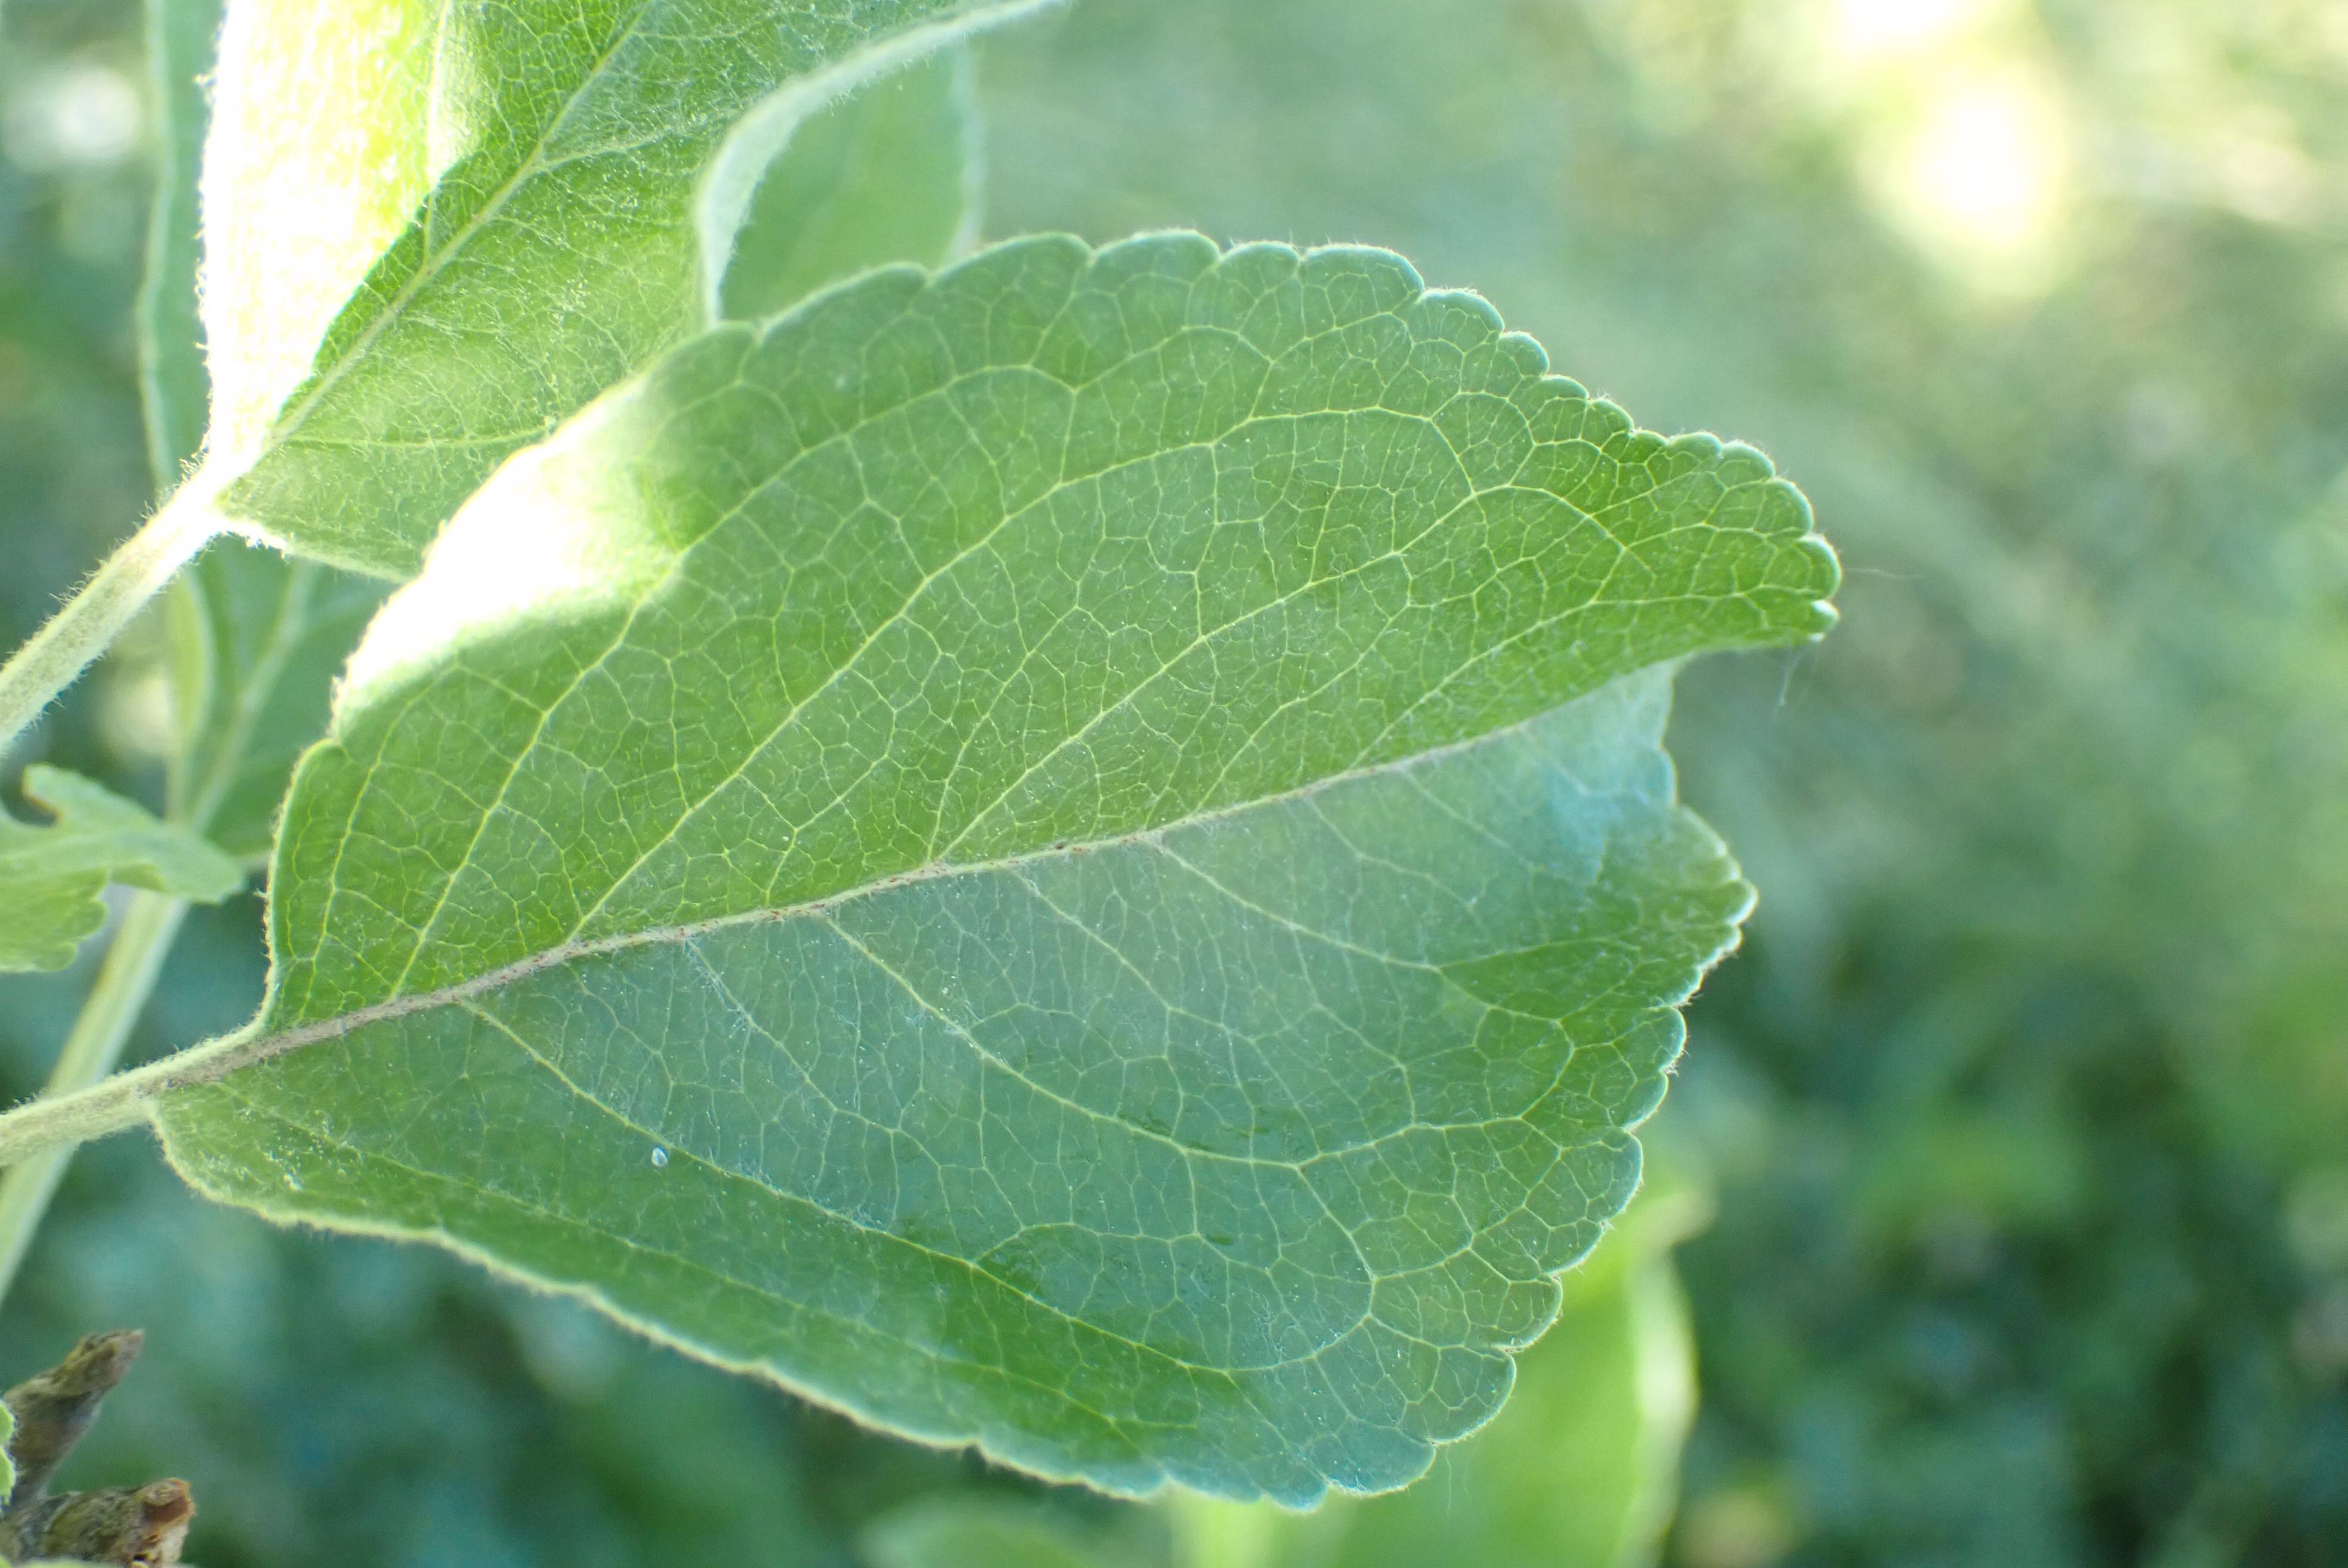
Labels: healthy